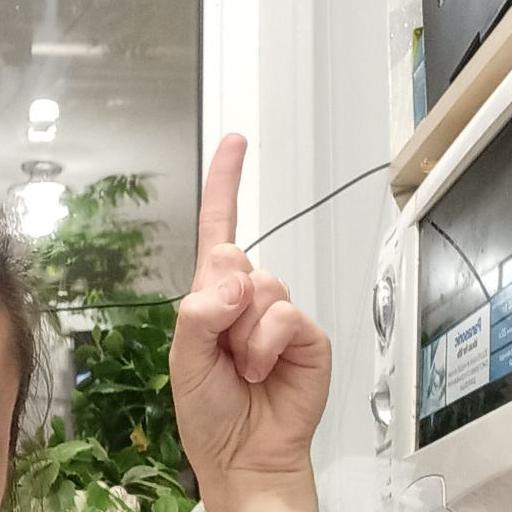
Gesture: one